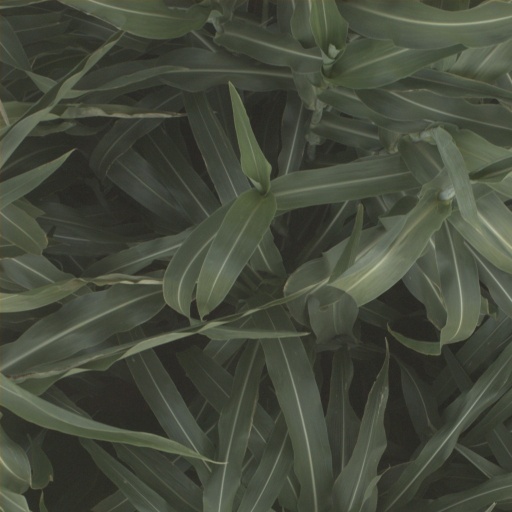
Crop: sorghum